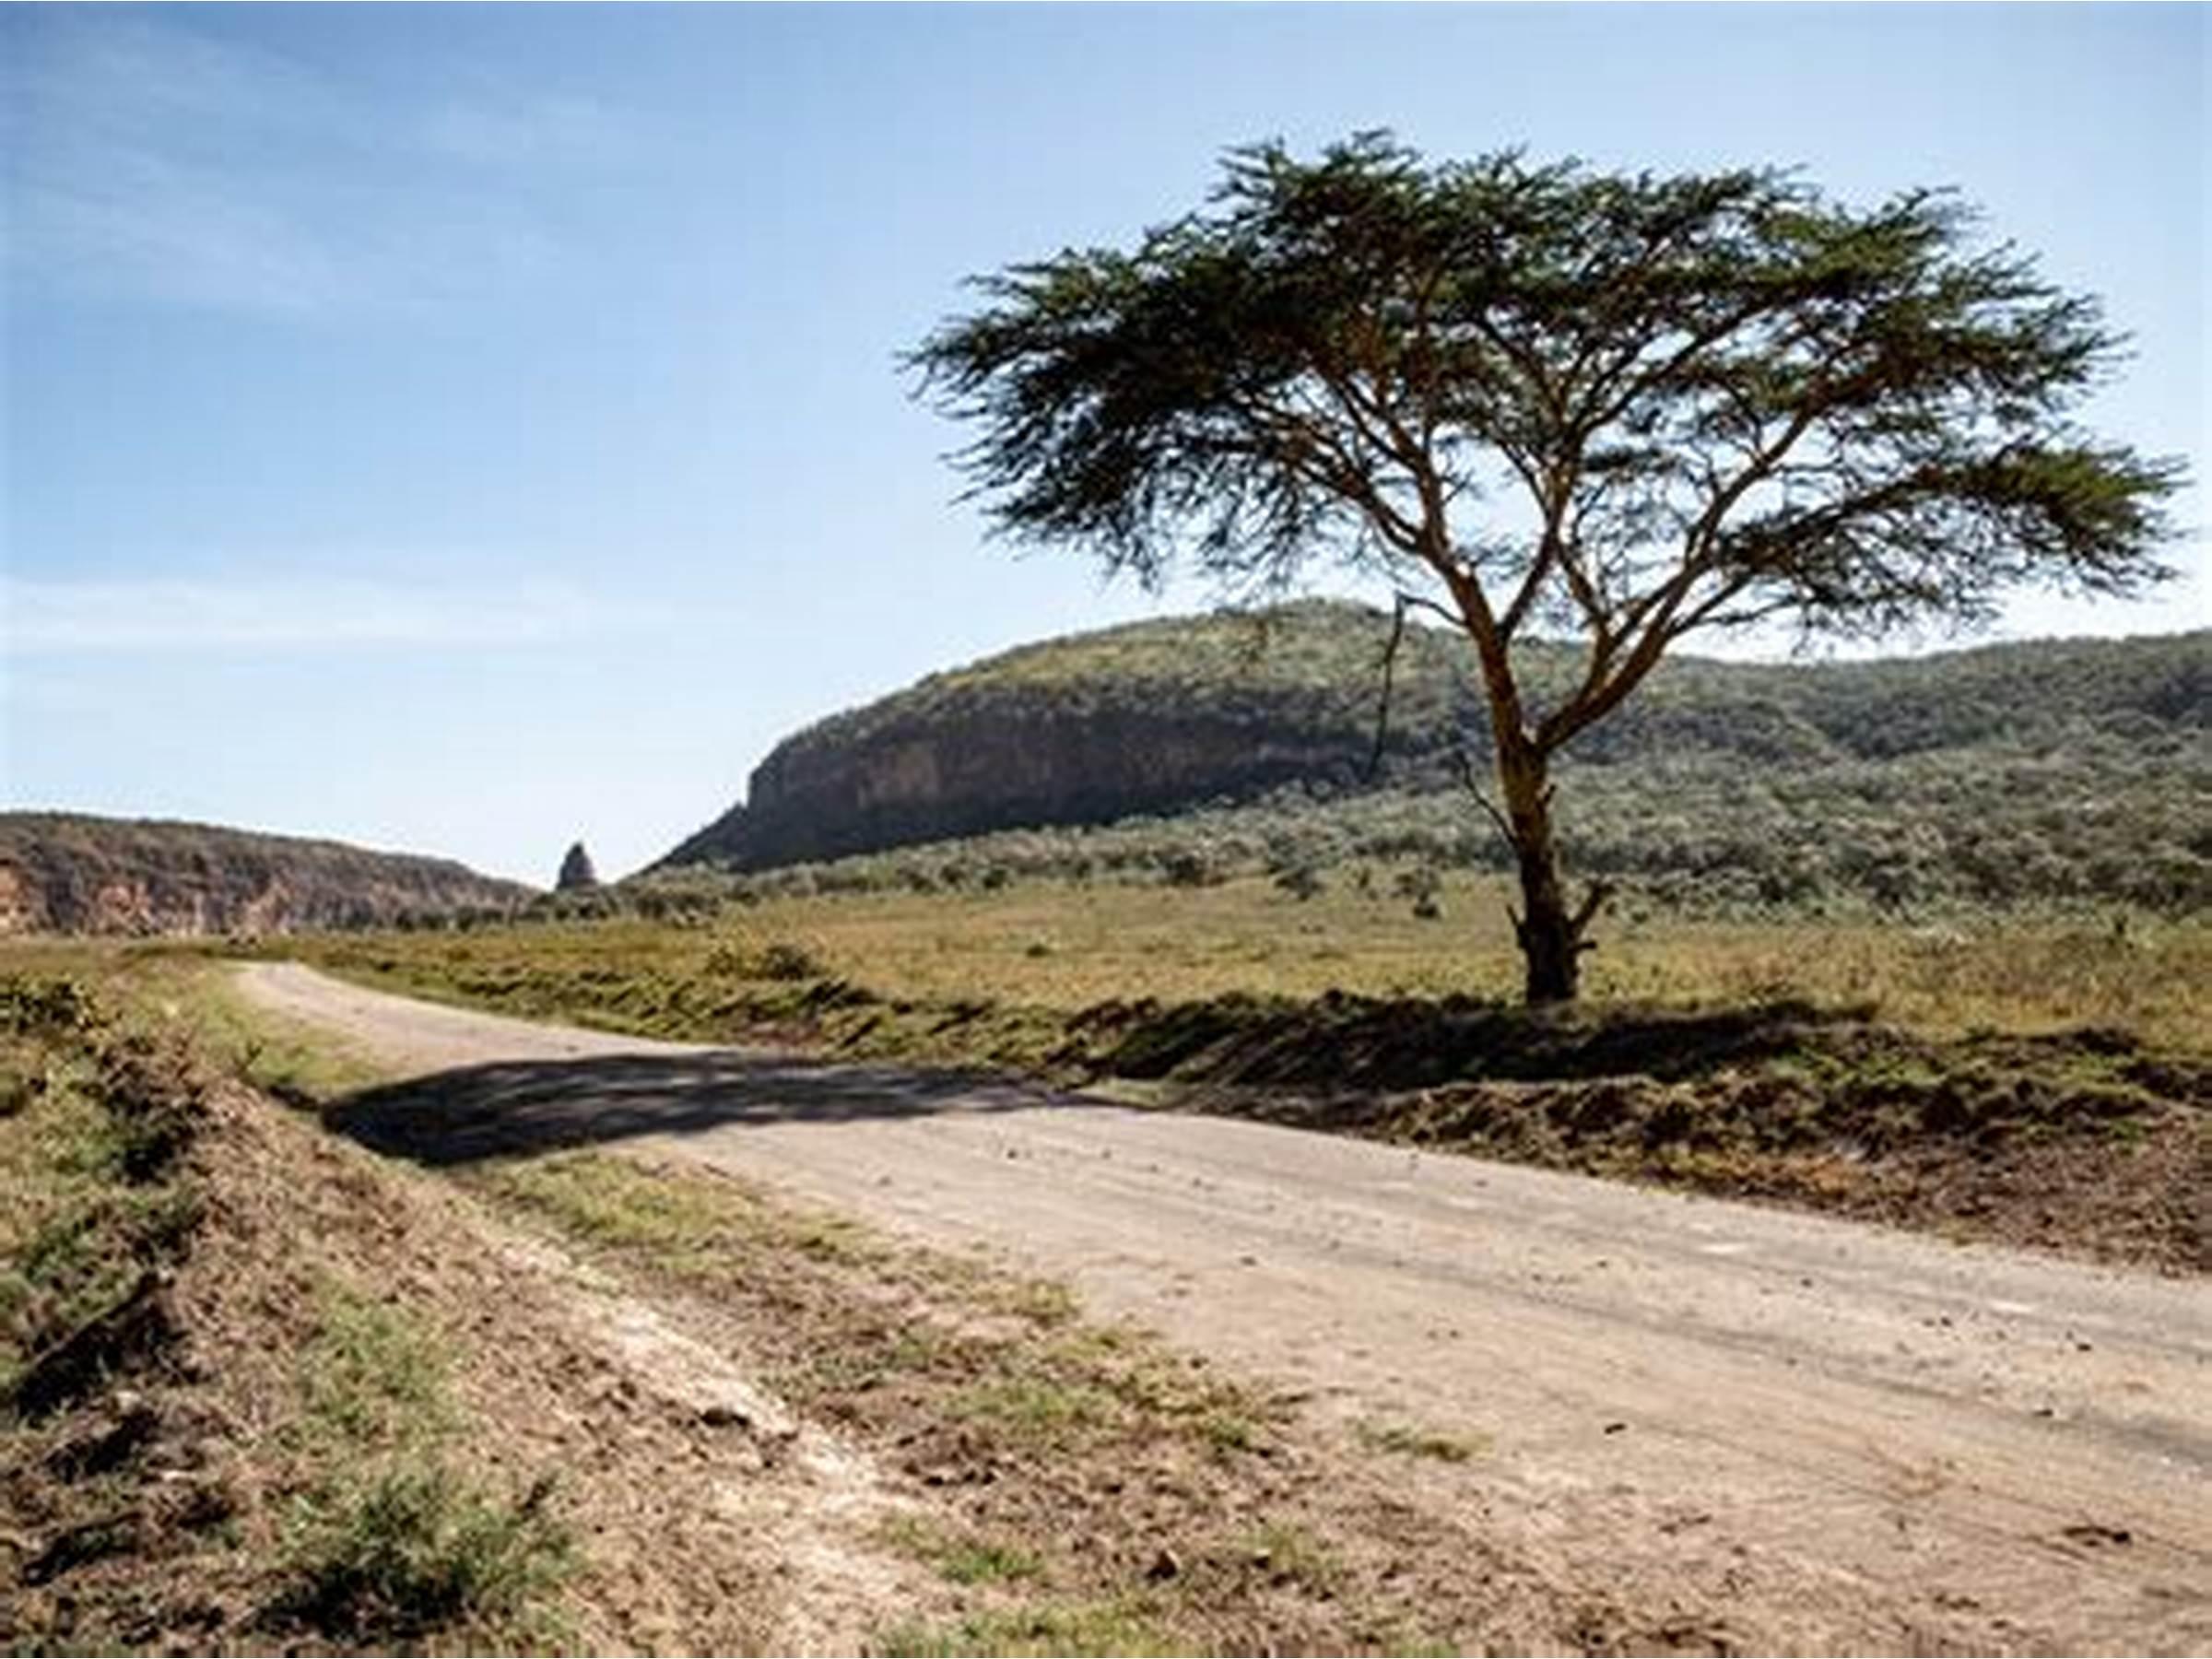
Pakiti za  mbegu yenye rangi ya kijani na nyeupe lilikuwa limechorwa mimea ya nje ya pakiti hiyo yenye rangi ya kijani na nyeupe ikiwa imechorwa mimea nje ya pakiti hiyo, ambayo maneno yake yameandikwa kwa rangi nyeusi wengine na nyeupe, mbegu hizi hutumika kupeleka shamba kuoteshwa kwa ajili ya kuvuna mimea baadaye.